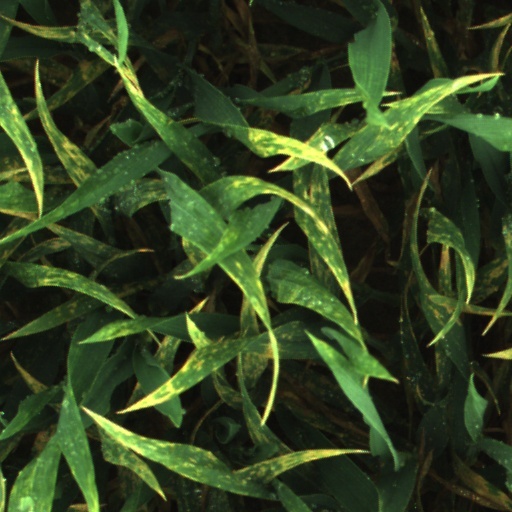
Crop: wheat